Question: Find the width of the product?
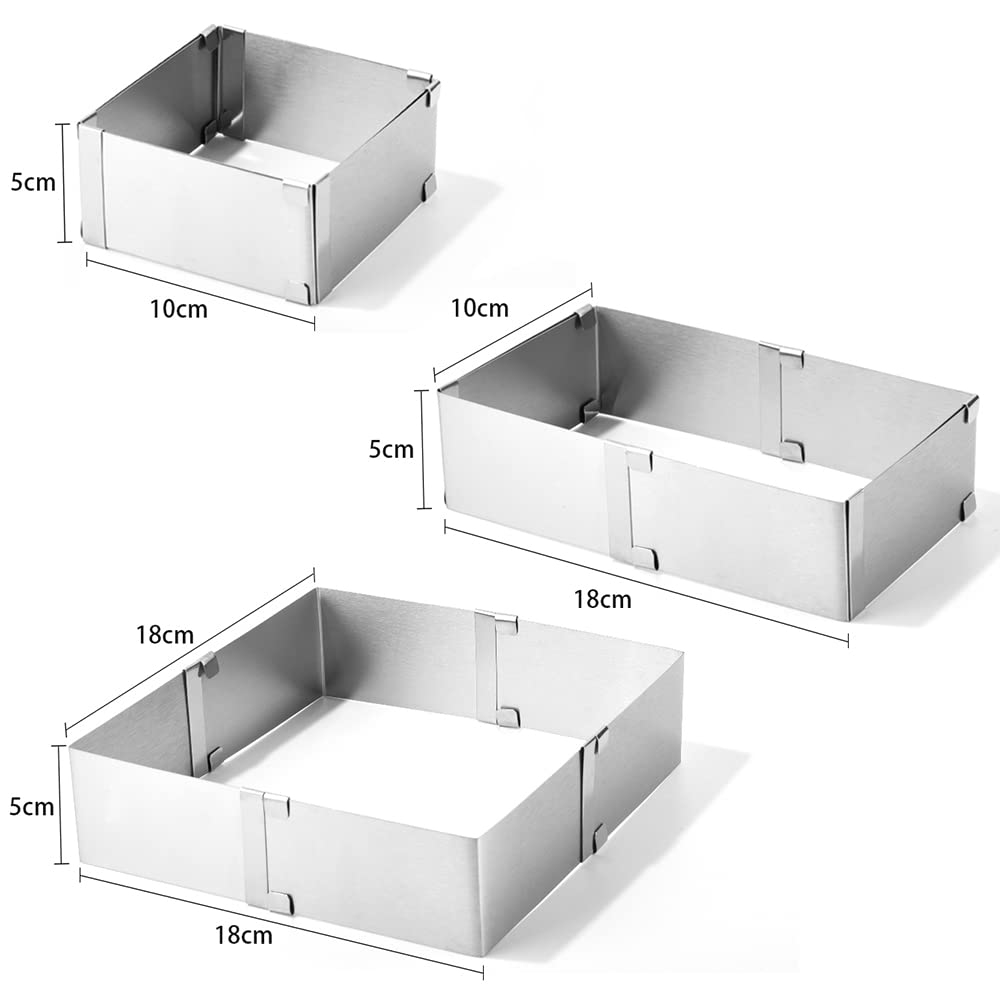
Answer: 18.0 centimetre